Eli Nadel

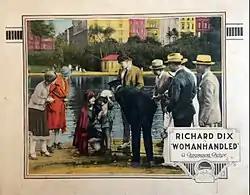
Lobby card for "Womanhandled" (1925).

Eliah Maurice Nadel (October 9, 1918 – March 9, 1981) was an American child actor born in the Bronx, New York. He appeared in Fox Film's Sunshine Comedy series of short comedy films. He was "The Kid" in the 1925 Famous Players–Lasky feature "Womanhandled".